Dixy

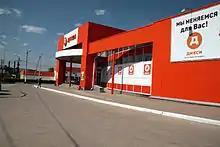
Dixy store in Ryazan, Central Russia

DIXY (Дикси) is Russia's third largest food retail company. The Moscow-based company and its subsidiaries specialize in sale of food and everyday products. DIXY is a subsidiary of DKBR MEGA RETAIL GROUP LIMITED.